Ahmad Hardi

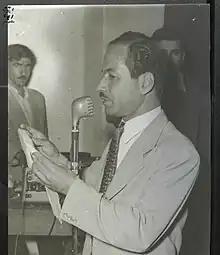
Ahmad Hardi in 1955

Ahmad Hardi (1922 – 29 October 2006) was a prominent Kurdish poet.